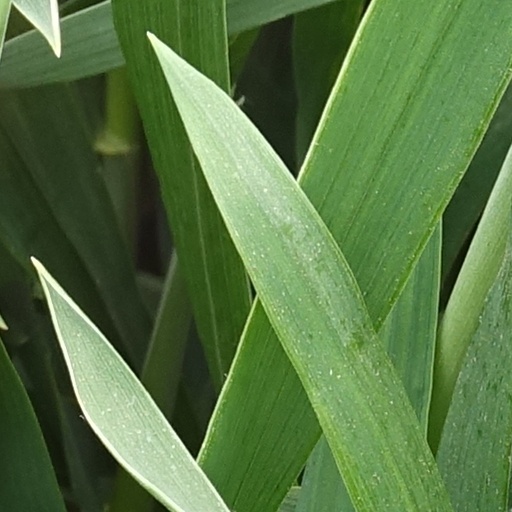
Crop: wheat